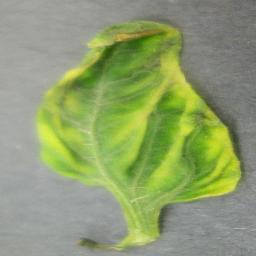
Label: Tomato___Tomato_Yellow_Leaf_Curl_Virus